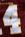
Number: 4